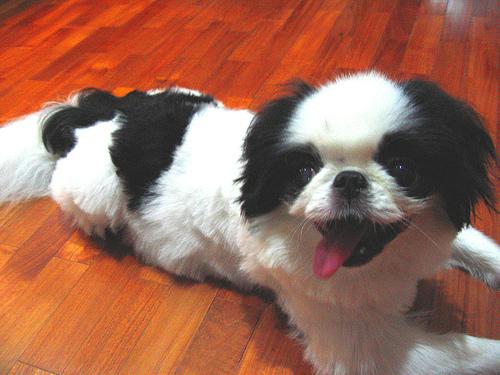
Breed: japanese chin